Tree line

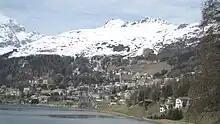
Tree line above St. Moritz, Switzerland. May 2009

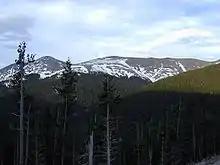
In this view of an alpine tree line, the distant line looks particularly sharp. The foreground shows the transition from trees to no trees. These trees are stunted in growth and one-sided because of cold and constant wind.

The tree line is the edge of a habitat at which trees are capable of growing and beyond which they are not. It is found at high elevations and high latitudes. Beyond the tree line, trees cannot tolerate the environmental conditions (usually low temperatures, extreme snowpack, or associated lack of available moisture). The tree line is sometimes distinguished from a lower timberline, which is the line below which trees form a forest with a closed canopy.